Apollo Crews

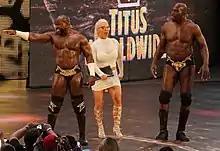
Crews (left) along with his fellow Titus Worldwide partners Dana Brooke and Titus O'Neil in April 2018

As part of the Superstar Shake-up, Crews was moved to the Raw brand. Shortly thereafter, a storyline began with Titus O'Neil offering Crews his managerial services. After becoming affiliated with "The Titus Brand", he started showing signs of a heel turn by displaying attitude and cockiness. On June 4, at Extreme Rules, Crews lost to Kalisto. During that period, Akira Tozawa joined the Titus Brand, which then became "Titus Worldwide" and turned O'Neil face. Crews lost to Elias on September 24 at No Mercy, and twice more on "Raw". During this time, Dana Brooke joined Titus Worldwide as their manager, and Tozawa quietly left the faction.